Sanuki-Shirotori Station

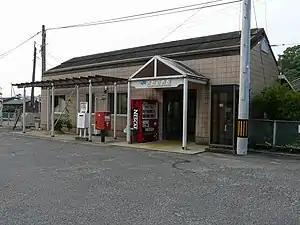
Sanuki-Shirotori Station, July 2007

is a passenger railway station located in the city of Higashikagawa, Kagawa Prefecture, Japan. It is operated by JR Shikoku and has the station number "T11".